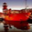
Label: ship